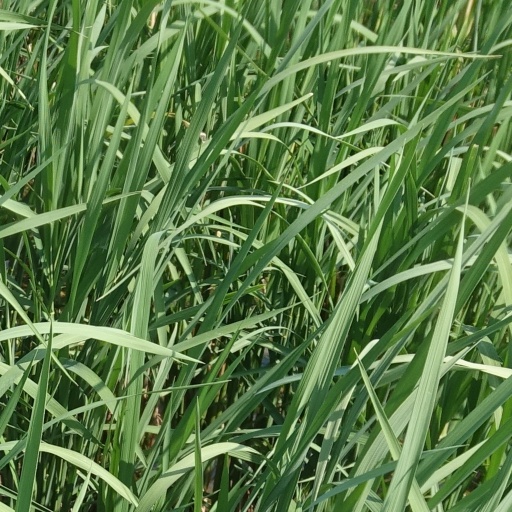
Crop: rice